Birkenhead Park Cricket Club

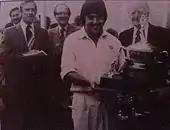
Ken Crofton lifting the Cheshire Cup in 1981

Six seasons after their first Cheshire Cup final appearance, it was second time lucky for Park as Ken Crofton led to them to an eight wicket win over local rivals New Brighton. One of the standout players in that game was left arm spinner Ian McCormick who claimed three dismissals. He and his brother Stuart McCormick were to play a pivotal role for Park during the next two decades.